George Halpin

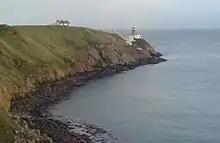
The Baily light, designed by George Halpin, on Howth Head.

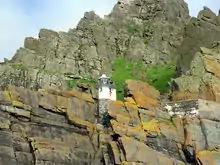
The Skelligs Lighthouse.

Very little is known of Halpin's early life, though it is known that his background was in the building trade rather than in engineering. In 1800, he was made the Inspector of Works for the Dublin Ballast Board (the predecessor to the Commissioners of Irish Lights), succeeding Francis Tunstall, and in this capacity was responsible for a number of works. One of these, the Bull Wall, along with associated projects, led to the creation of Bull Island in Dublin Bay, and enabled deep-draught ships to use the port for the first time.